Vologda Oblast

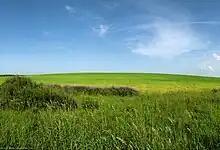
Hills in Vologda Oblast. Northwest of the city of Vologda, close to the selo of Molochnoye.

During the Soviet period, the high authority in the oblast was shared between three persons: The first secretary of the Vologda CPSU Committee (who in reality had the biggest authority), the chairman of the oblast Soviet (legislative power), and the Chairman of the oblast Executive Committee (executive power). Since 1991, CPSU lost all the power, and the head of the Oblast administration, and eventually the governor was appointed/elected alongside elected regional parliament.